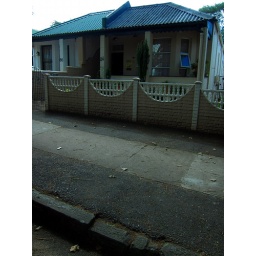
A house in Ferguson road near Bulwer park in Durban, South Africa.